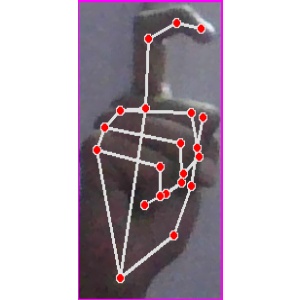
अक्षर: ट